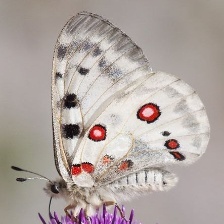
Species: APPOLLO